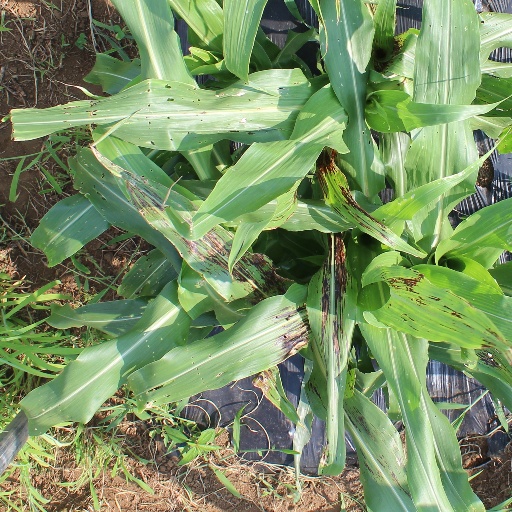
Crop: sorghum